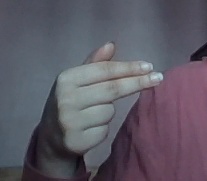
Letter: ghain